Dani Bterrani

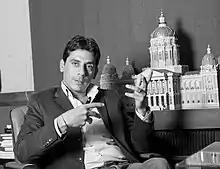
Dani Antoun Bterrani

Dani Antoun Bterrani is the founder of 3dr Models, the largest model making company in the Middle East.